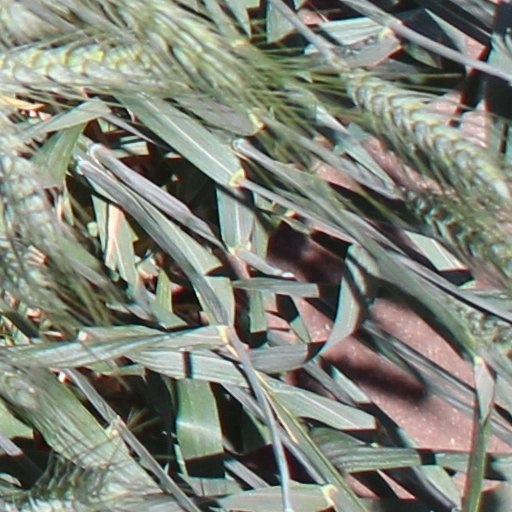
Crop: wheat